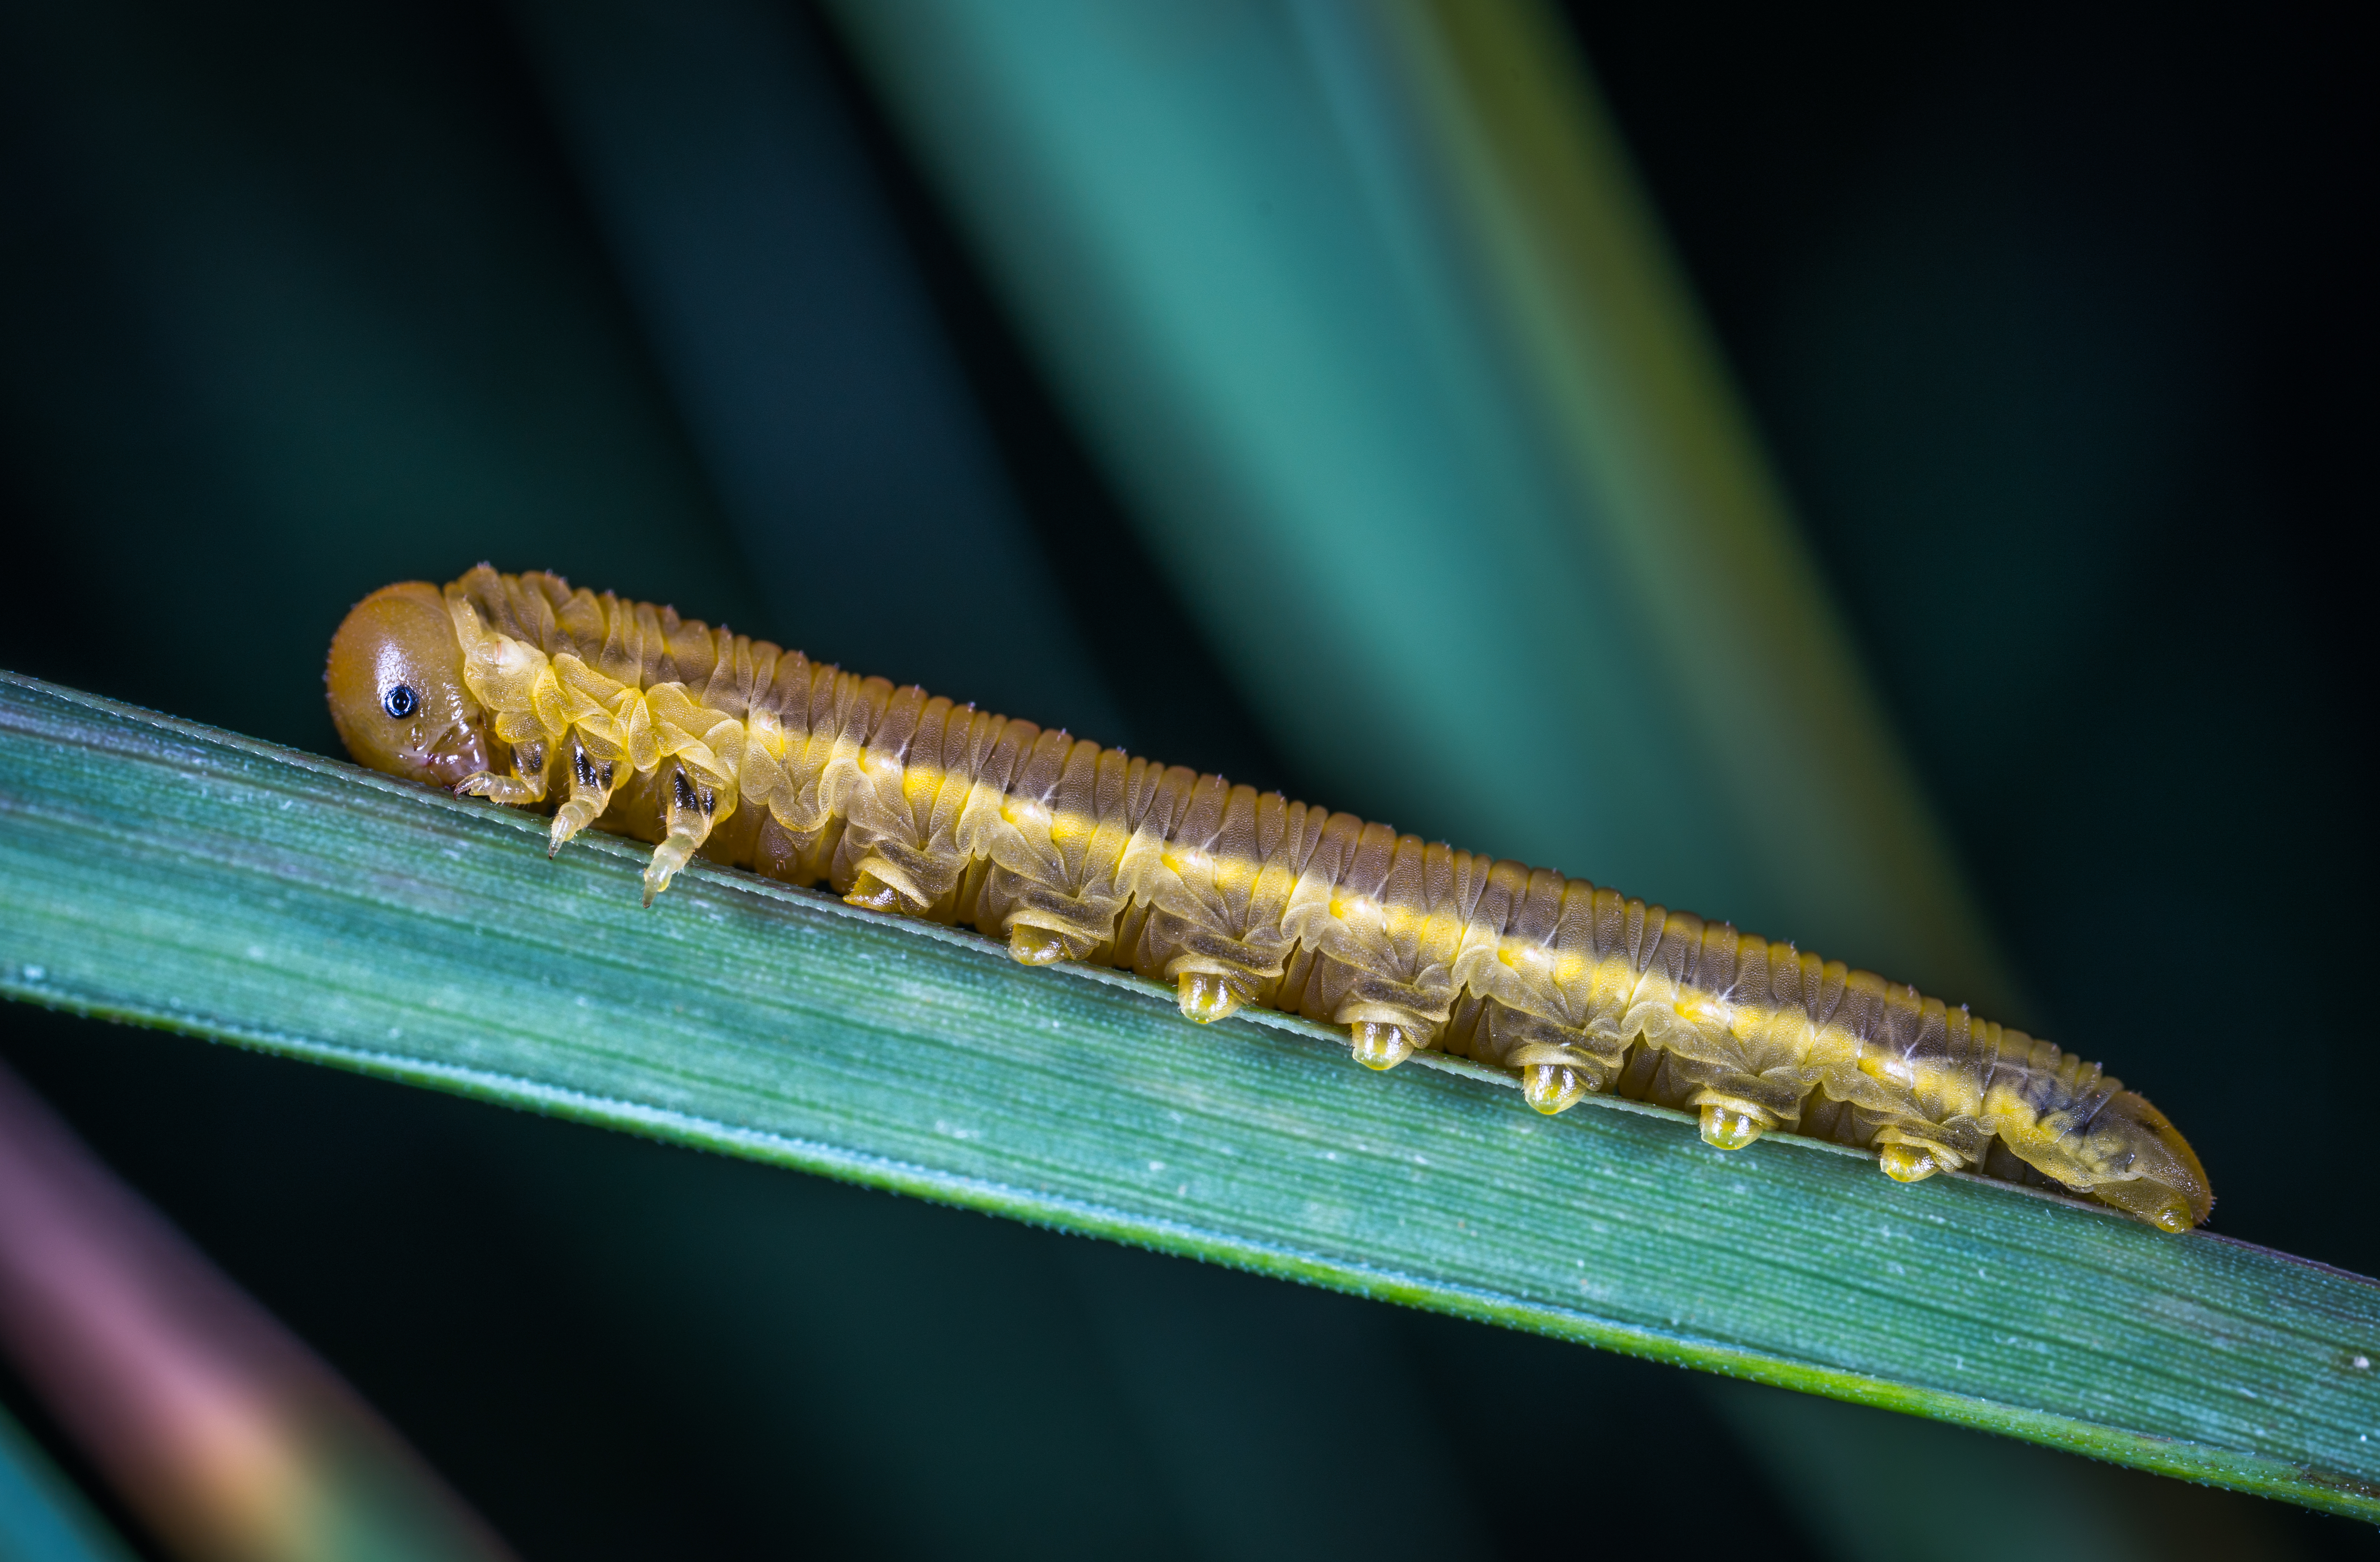
insect, macro, larva, caterpillar, macro photography, close up, organism, invertebrate